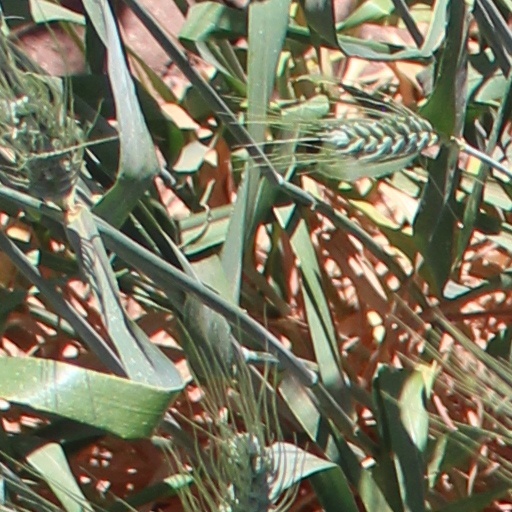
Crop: wheat